Overalls

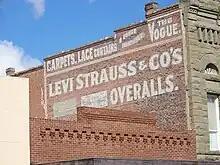
Levi Strauss sign advertising overalls

The first evidence of overalls being mass-produced are those made by Levi Strauss and Jacob Davis in the 1890s. The first "jeans" they invented were actually "waist-high overalls", consisting of denim pants with suspenders attached with buttons, but without a bib. From the beginning, denim overalls were popular workers' garments due to their durability. In fact, Levi Strauss & Co.'s slogan in the 1880s-1890s was "Never Rip, Never Tear".